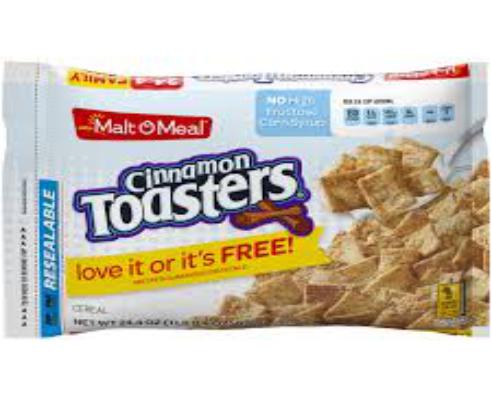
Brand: Cinnamon Toasters
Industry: Food